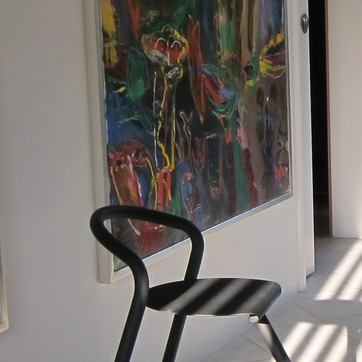
Material: painted